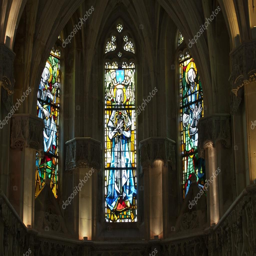
the stained glass windows inside tourist attraction where painting artist is buried .